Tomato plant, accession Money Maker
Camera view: vertical (180 deg); turntable rotation: 210 degrees
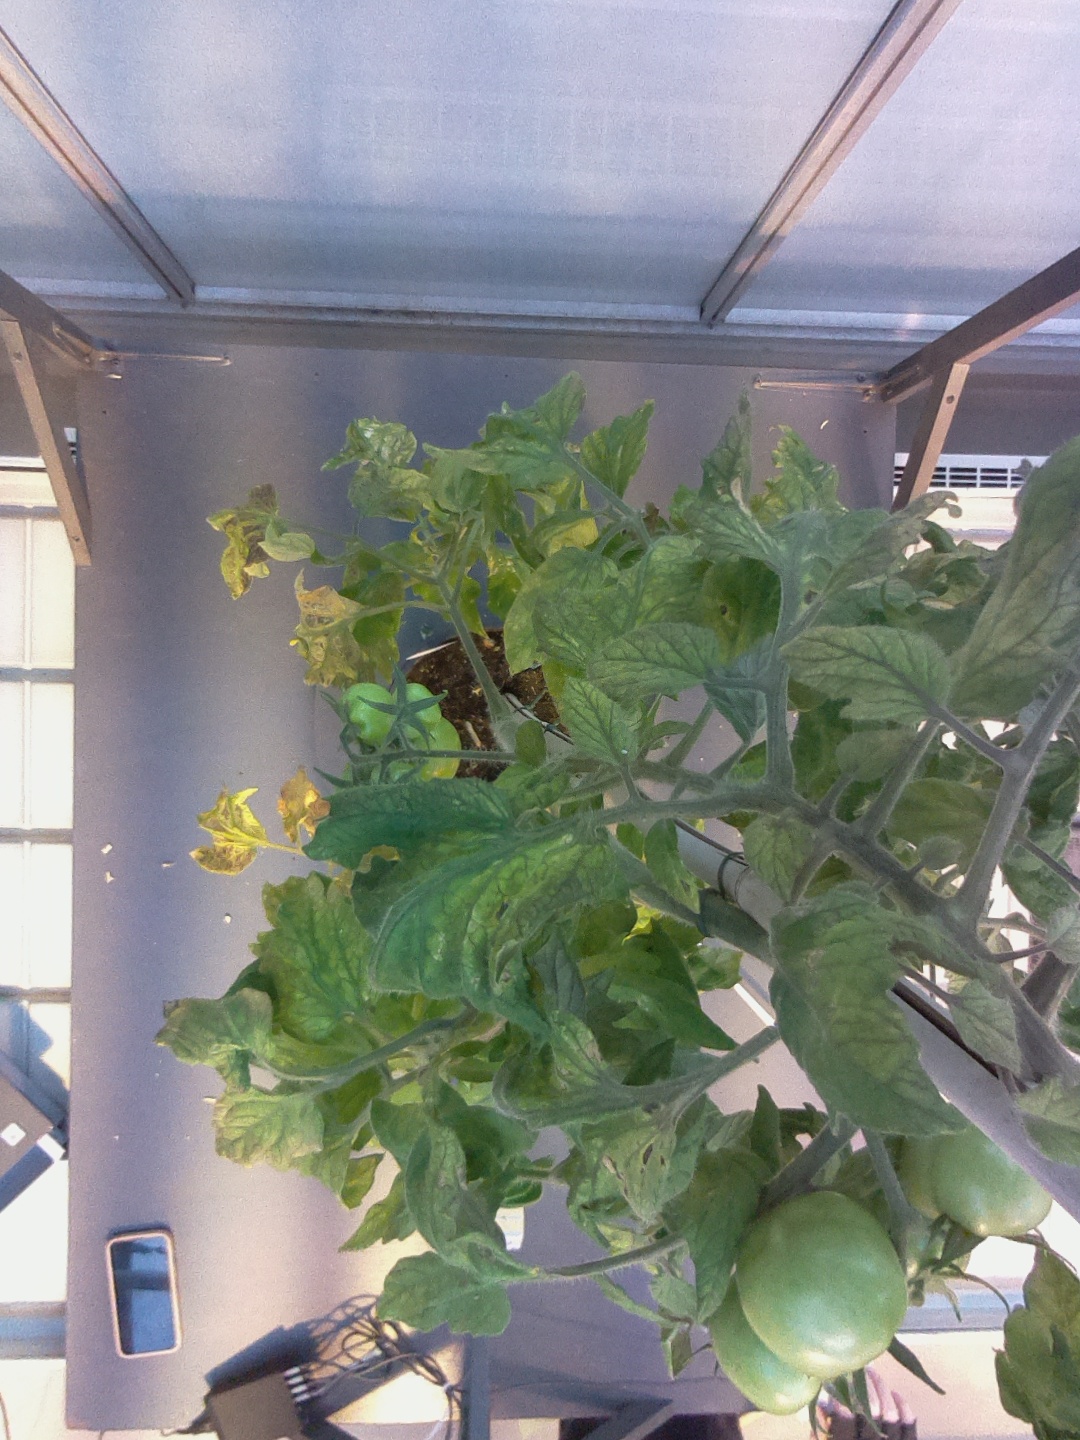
BBCH growth stage 77: 70%-80% of final fruit size